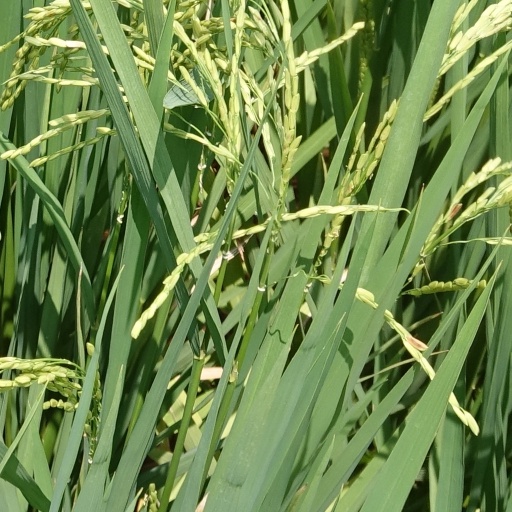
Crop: rice